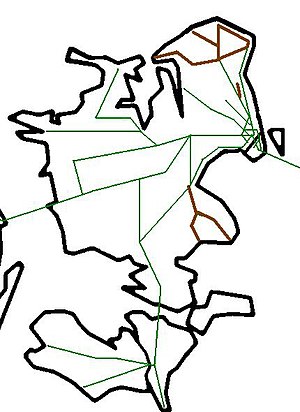
Hovedstadens Lokalbaner
Hovedstadens Lokalbaner i 2006 angivet med brun.
Hovedstadens Lokalbaner A/S var et infrastrukturselskab, der ejede fem nordsjællandske privatbaner og Lille Nord. Selskabet var en fusion af Hillerød-Frederiksværk-Hundested Jernbane, Gribskovbanens Driftsselskab, Helsingør-Hornbæk-Gilleleje Banen, Lyngby-Nærum Jernbane og Østsjællandske Jernbaneselskab.